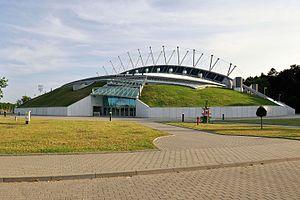
Le 28ᵉ Championnat d'Europe masculin de volley-ball a eu lieu au Danemark et en Pologne du 20 au 29 septembre 2013.